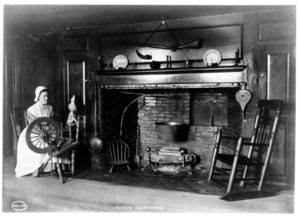
Le puritanisme est un courant spirituel du calvinisme qui désirait « purifier » l'Église d'Angleterre du catholicisme à partir de 1559 et en Nouvelle-Angleterre à partir de 1630.